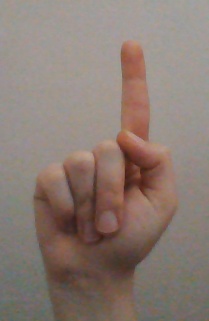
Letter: bb